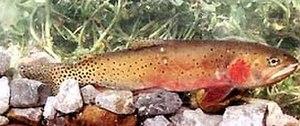
Truite fardée de Bonneville − Oncorhynchus clarki utah.
La truite fardée de Bonneville, de son nom scientifique Oncorhynchus clarki utah, est un poisson originaire d'Amérique du Nord.